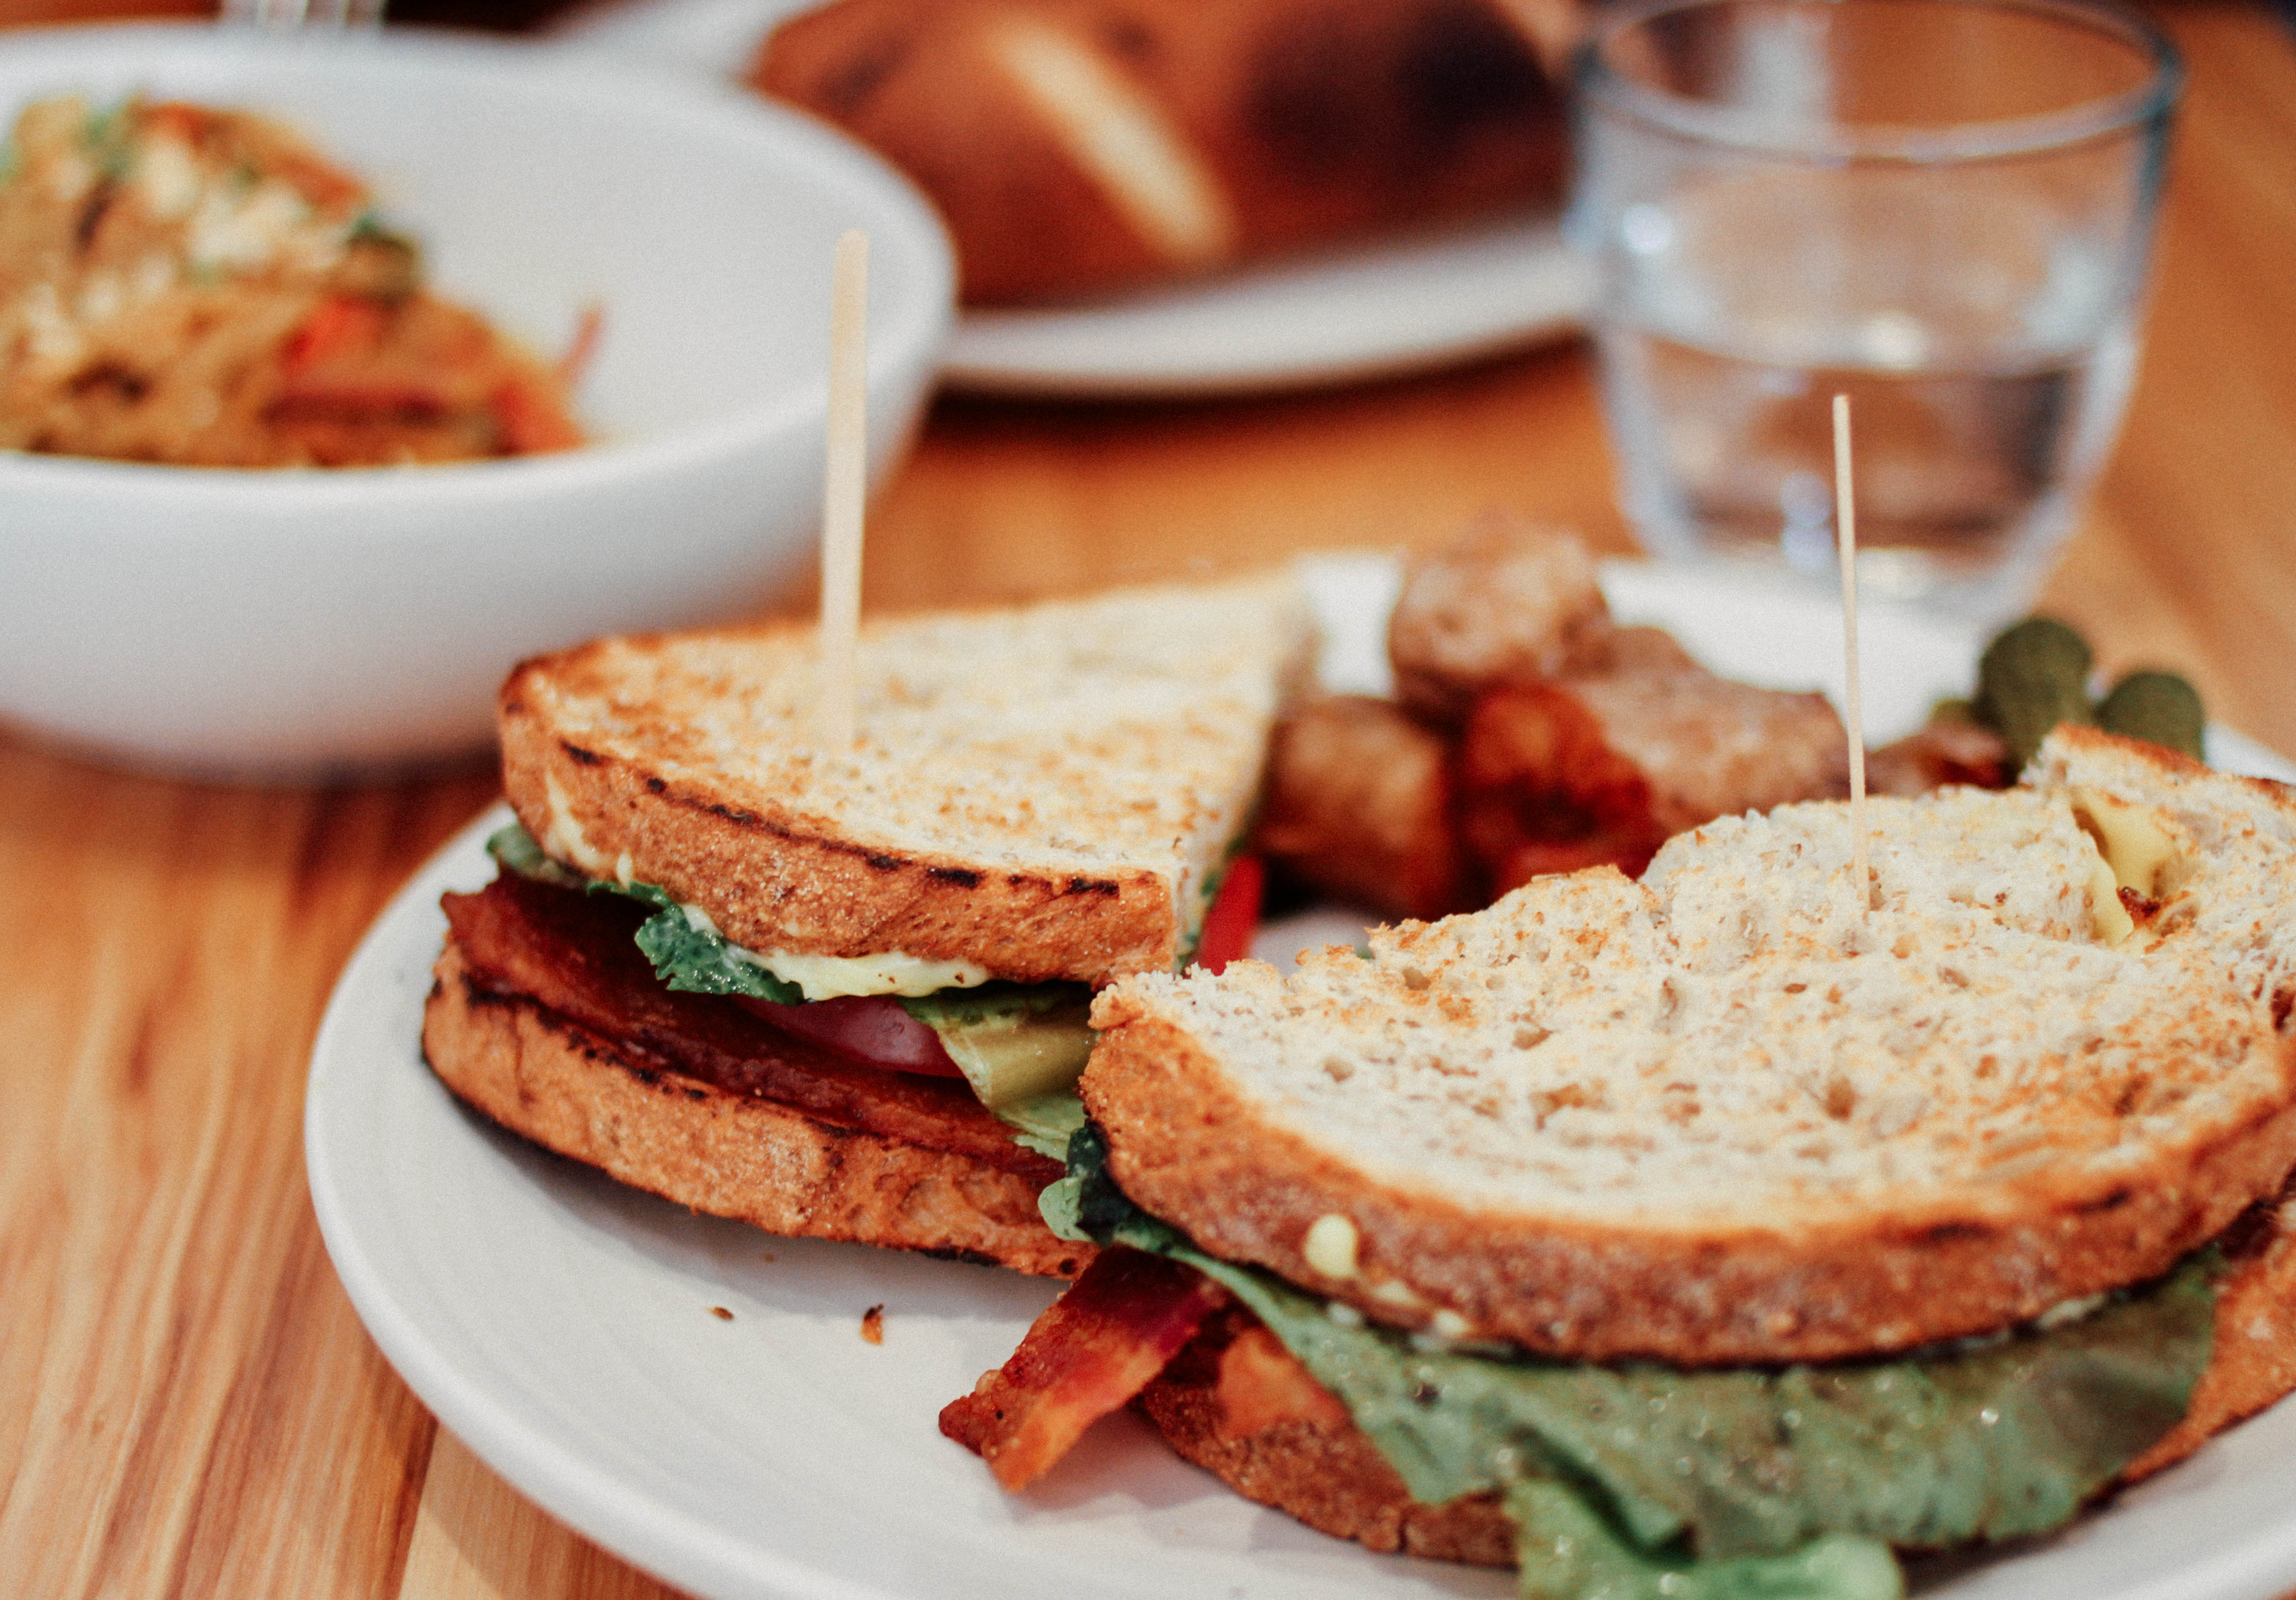
dish, meal, food, produce, vegetable, plate, breakfast, meat, lunch, cuisine, bread, sandwich, brunch, bruschetta, veggie burger